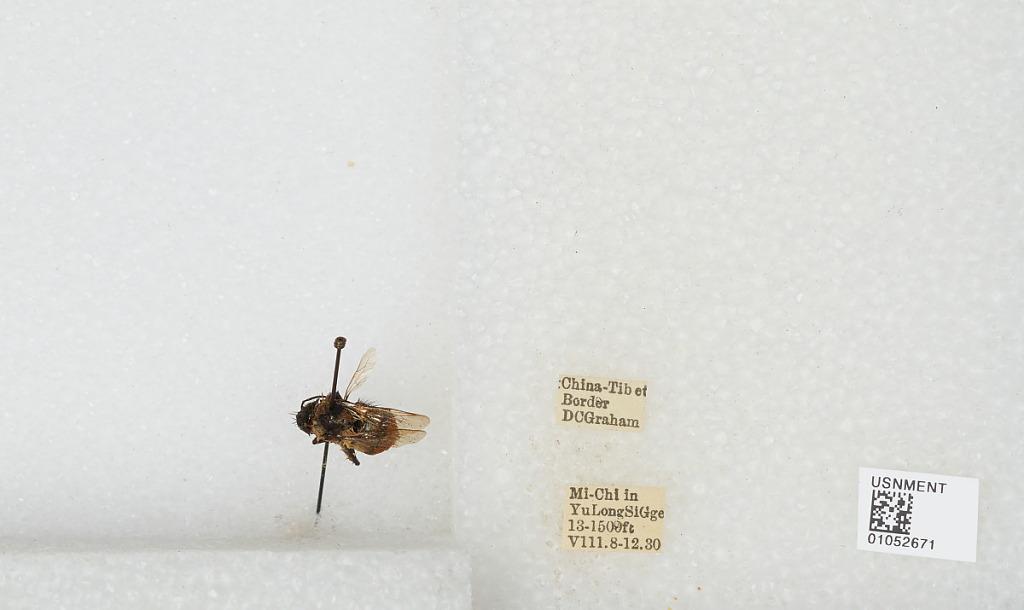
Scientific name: Bombus sp.
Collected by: D. Graham
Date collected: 1930-8-8
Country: China
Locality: China-Tibet Border, Mi-Chi in Yu Long Si Gorge